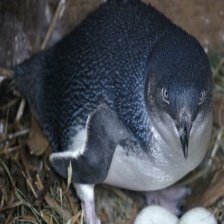
Species: FAIRY PENGUIN
Scientific name: EUDYPTULA MINOR
ImageNet parent category: king_penguin